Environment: real
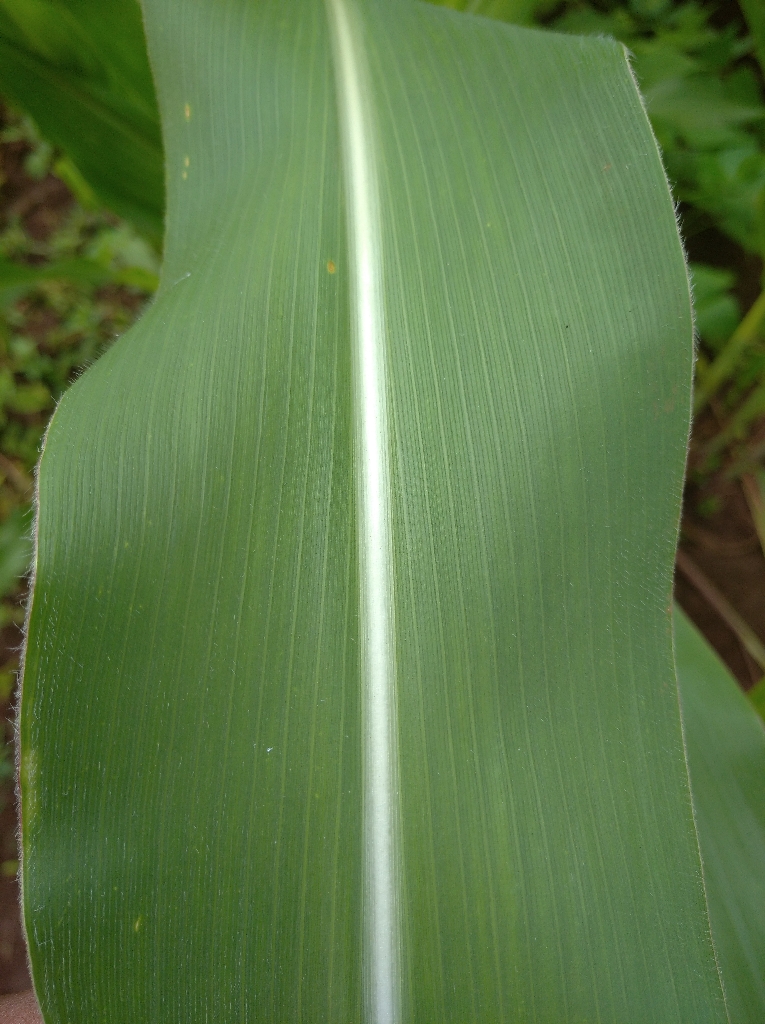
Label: healthy